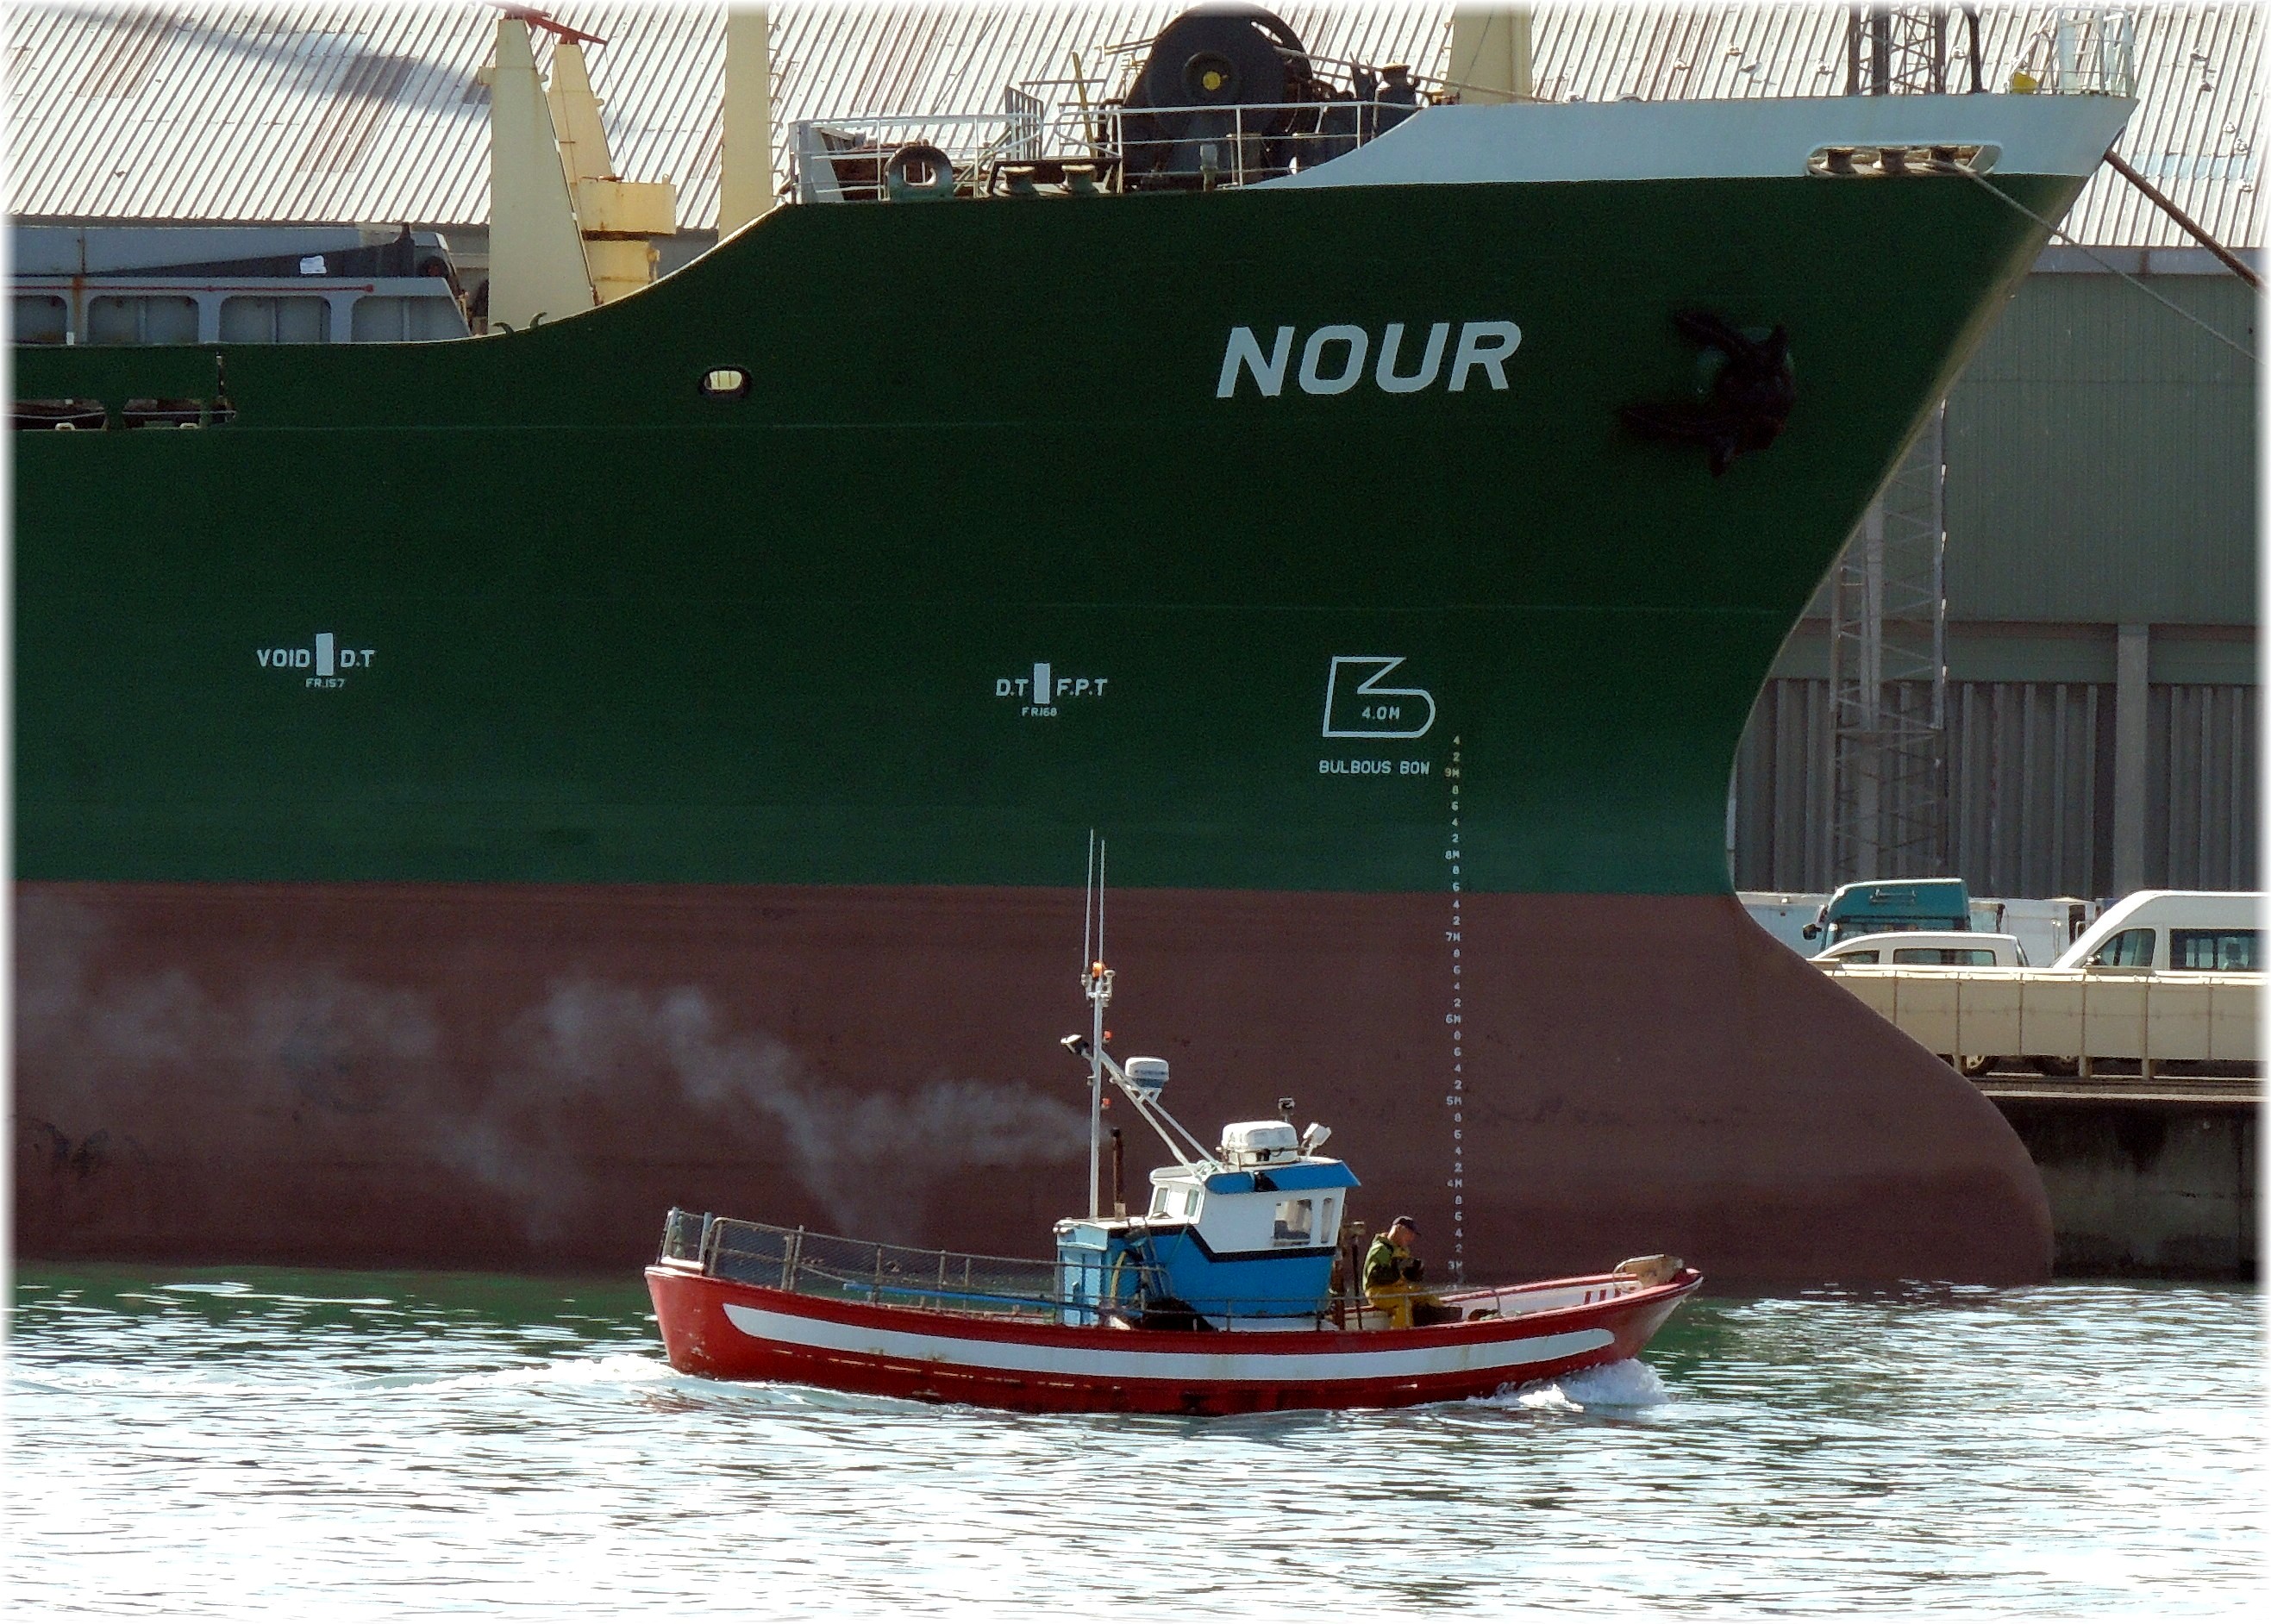
sea, water, boat, ship, europe, vehicle, cargo ship, motorboat, spain, espagne, europa, mar, agua, galicia, espanha, tugboat, watercraft, espana, galiza, auga, embarcaciones, corunna, galice, lacorogne, navegar, barcos, lacoruna, container ship, fishing vessel, acoru a, coru a, freight transport, tank ship, bulk carrier